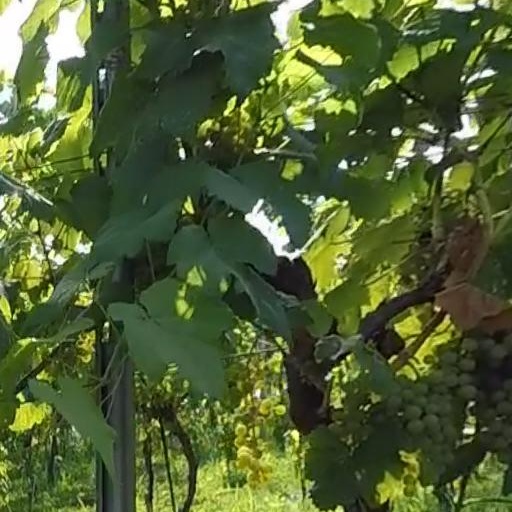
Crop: grape